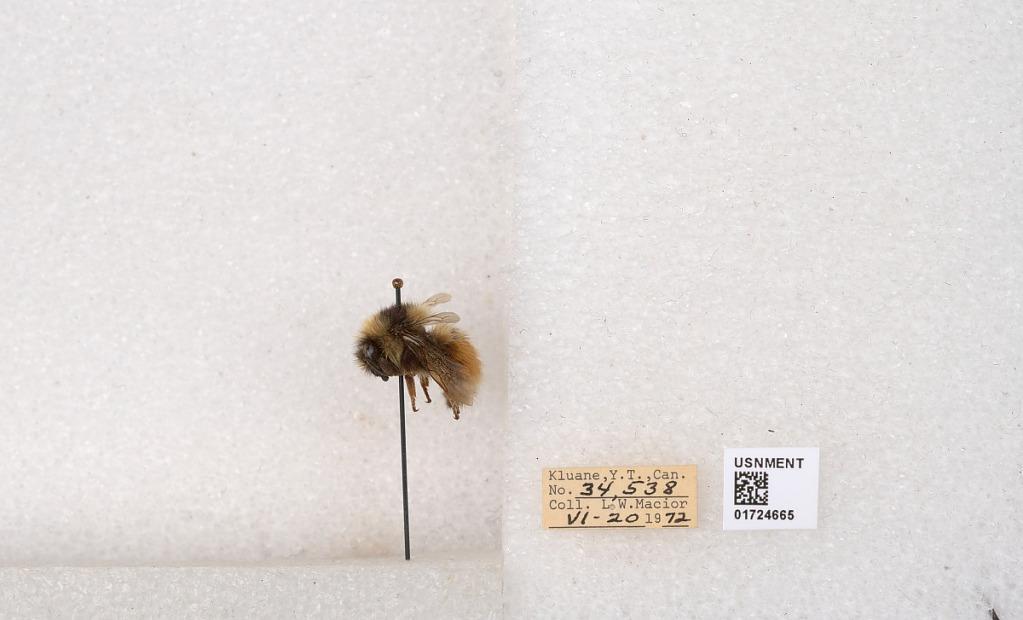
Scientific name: Bombus (Pyrobombus) sylvicola Kirby
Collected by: L. Macior
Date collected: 1972-6-20
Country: Canada
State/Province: Yukon Territory
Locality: Kluane National Park and Reserve
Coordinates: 60.7493, -139.504